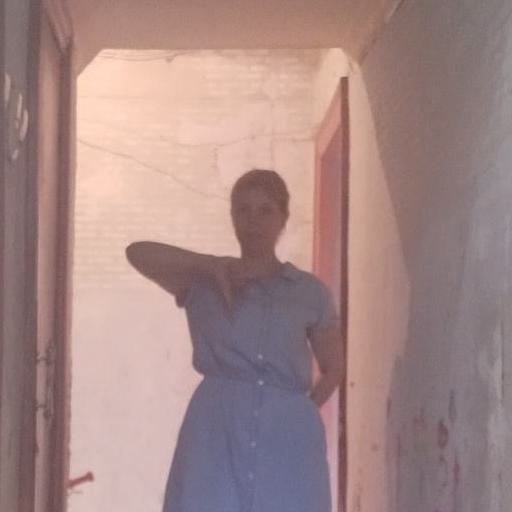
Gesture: dislike